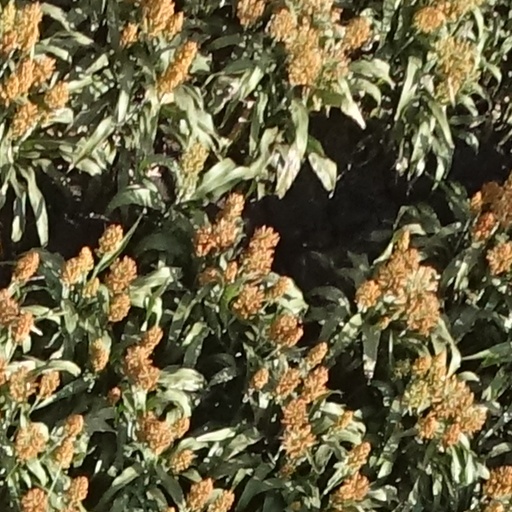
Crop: sorghum